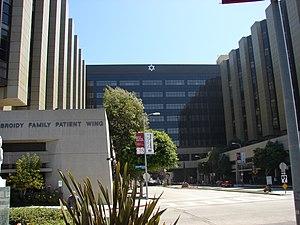
Le Cedars-Sinai Medical Center est un hôpital à but non lucratif de Los Angeles, fait partie des hôpitaux les plus importants de Californie avec le Ronald Reagan UCLA Medical Center de Los Angeles et le UCSF Medical Center de San Francisco. Il est située à Los Angeles, sur Beverly Boulevard.